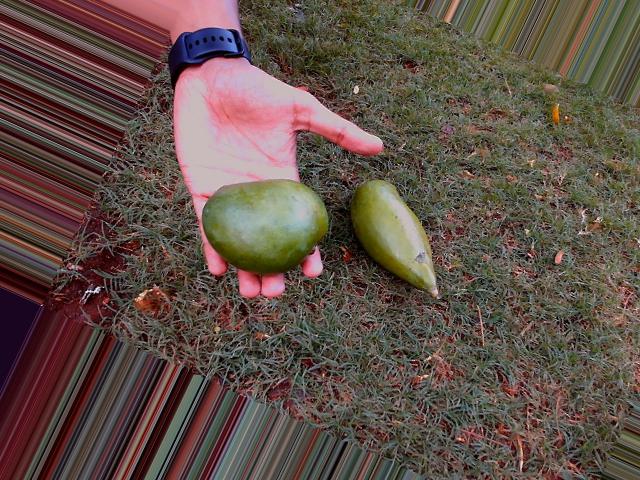
Label: Raw_Mango